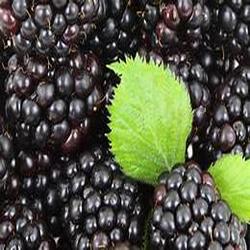
Label: Blackberry